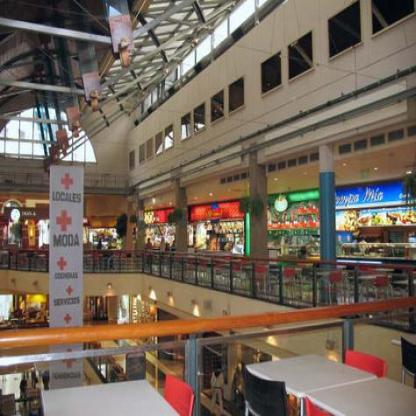
Scene: Indoor